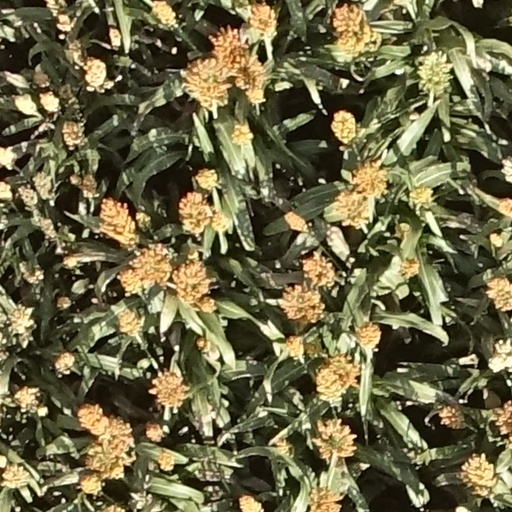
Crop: sorghum